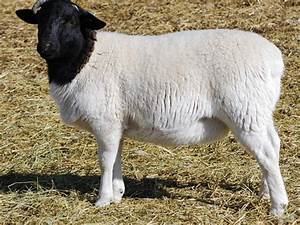
Label: pecora